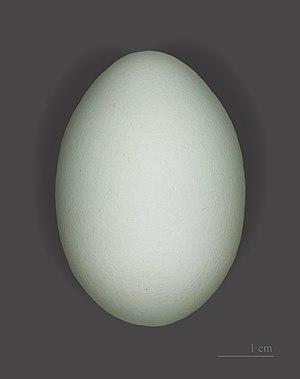
Œuf d’Héron garde-bœufs. Ancienne Collection de Jacques Perrin de Brichambaut
Le Héron garde-bœufs est une espèce d'oiseaux échassiers, de la famille des ardéidés, qui compte les hérons, les aigrettes, les butors et apparentés. On le trouve dans les régions tropicales, subtropicales et tempérées chaudes. Il est monotypique du genre Bubulcus bien que certaines autorités considèrent ses deux sous-espèces comme des espèces à part entière, le héron garde-bœufs d'Asie et le héron garde-bœufs d'Afrique. Malgré des similitudes au niveau du plumage avec les aigrettes du genre Egretta, il est plus étroitement apparenté aux hérons du genre Ardea. Originaire d'Asie, d'Afrique et d'Europe, il a connu une expansion rapide dans sa répartition et a colonisé avec succès une grande partie du reste du monde.